Wabar craters

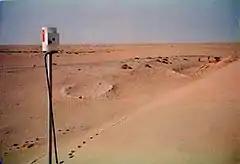
Smaller of the Wabar craters visible on the surface. The crater on the left is about 11 m in diameter.

The Wabar craters are impact craters located in Saudi Arabia first brought to the attention of Western scholars by British Arabist, explorer, writer and Colonial Office intelligence officer St John Philby, who discovered them while searching for the legendary city of Ubar in Arabia's Rub' al Khali ("Empty Quarter") in 1932.